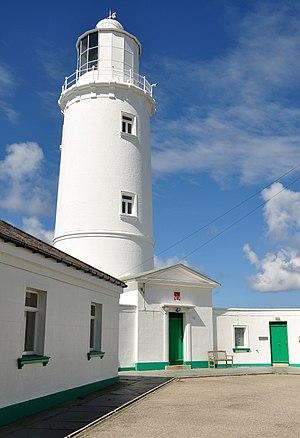
Le phare de Trevose Head est un phare sur érigé à Trevose Head, sur la côte nord du comté de Cornouailles en Angleterre. À l'origine, prévu à l'ouest de Padstow, il a été érigé ici car il n'y avait plus de lumière entre Land's End et Lundy et serait visible à partir de Cap Cornwall à Hartland Point.